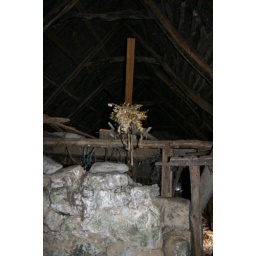
Dried flowers in famly's old house